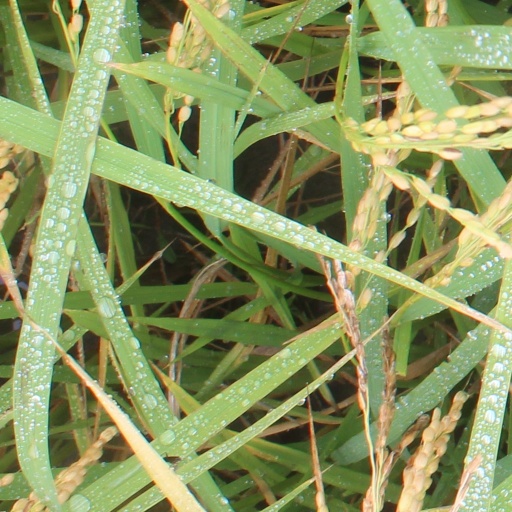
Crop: rice